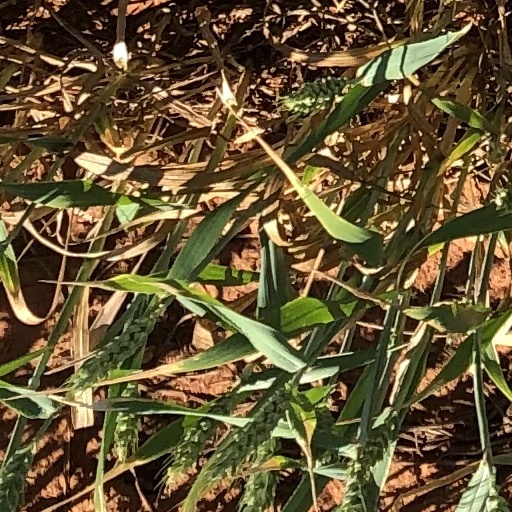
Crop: wheat